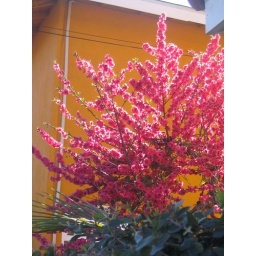
A tree and a house in my neighborhood--just liked the colors together